Primrose (given name)

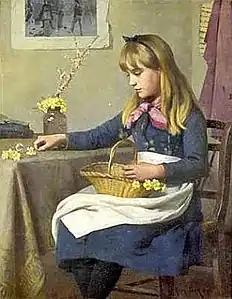
"Primrose Day" by Ralph Todd, 1885. The date commemorated the 1881 death of British statesman Benjamin Disraeli, whose favorite flower was the primrose.

Primrose is an English feminine given name given in reference to the flower. The common name for the flower comes from the Latin phrase "prima rosa", or "first rose". It is also an English or Scottish surname. As a given name, it was occasionally used as a transferred use of the surname for both boys and girls. It came into vogue in the Victorian era and first part of the 20th century, especially in the United Kingdom, along with other plant and flower names for girls. More attention has been given to the name in the Anglosphere due to a character in "The Hunger Games" books by Suzanne Collins and the movies based on the books.